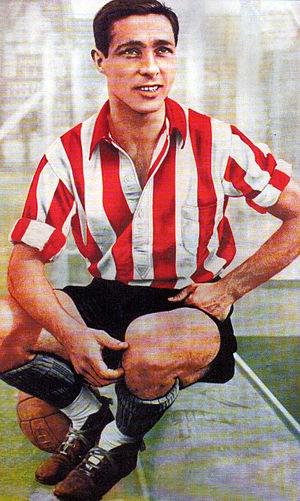
Alberto Máximo Zozaya était un joueur de football argentin, attaquant qui a joué la plupart de sa carrière dans le club de l'Estudiantes de La Plata et qui fut international avec l'équipe d'Argentine de football.